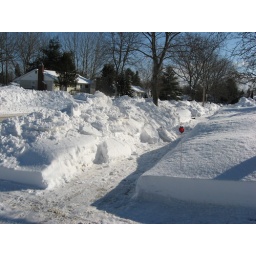
Boulders on sidewalk in front of our house